Arsenic compounds

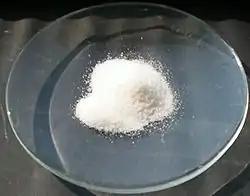
Arsenic trioxide powder.

Compounds of arsenic resemble in some respects those of phosphorus which occupies the same group (column) of the periodic table. The most common oxidation states for arsenic are: −3 in the arsenides, which are alloy-like intermetallic compounds, +3 in the arsenites, and +5 in the arsenates and most organoarsenic compounds. Arsenic also bonds readily to itself as seen in the square As ions in the mineral skutterudite. In the +3 oxidation state, arsenic is typically pyramidal owing to the influence of the lone pair of electrons.